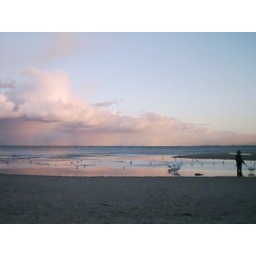
half of the beach under water!! and only birds are happy